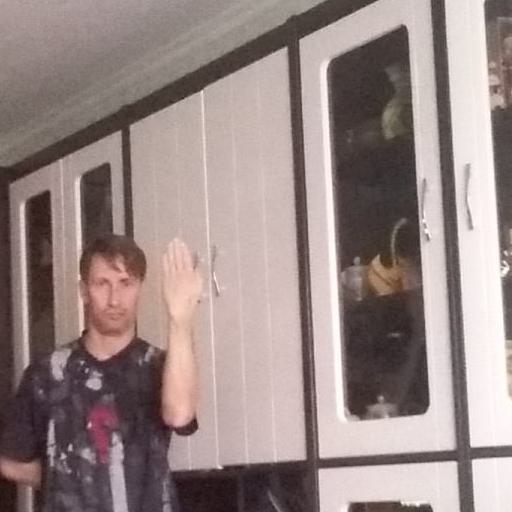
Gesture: stop_inverted